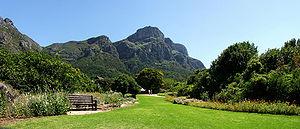
Le jardin botanique de Kirstenbosch est situé dans la partie la plus aisée de la banlieue de la ville du Cap en Afrique du Sud. Ce jardin botanique est l'un des plus renommés au monde grâce à ses collections et sa situation exceptionnelle.